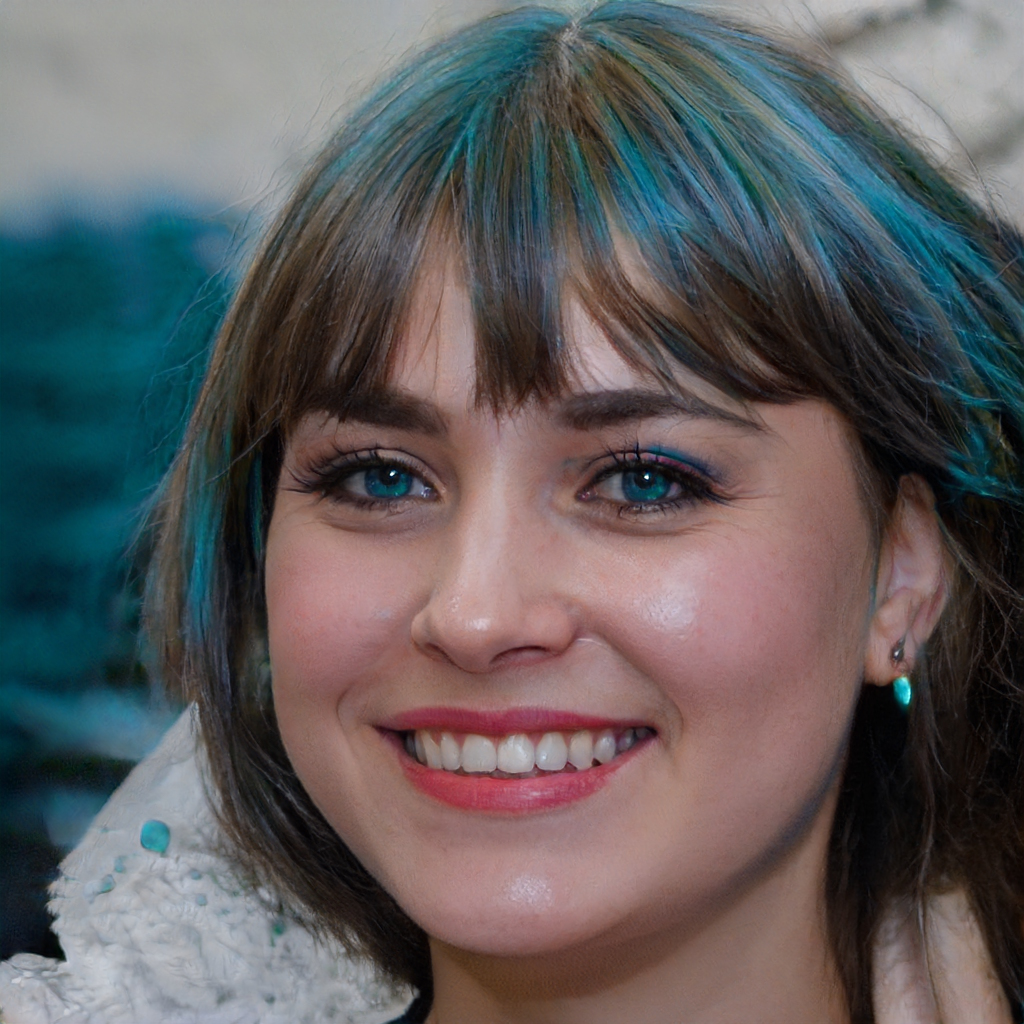
Gender: Female